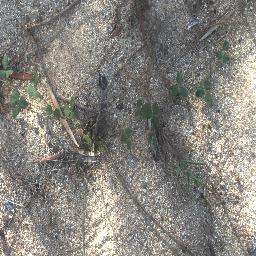
Label: negative